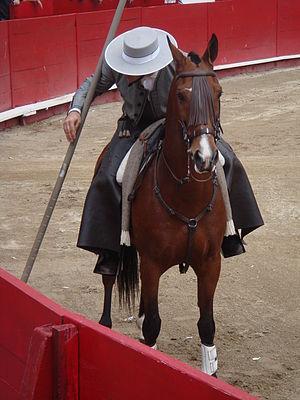
Un rejón est l'instrument utilisé par le rejoneador dans une corrida équestre. Il comprend deux types d'instrument : les « rejónes de châtiment » et le « rejón de mort ».
La corrida de rejón est une forme de corrida dans laquelle le taureau est combattu par un cavalier, le rejoneador.
Un rejoneador est un cavalier combattant le taureau avec un rejón, javelot de bois qui a succédé à la lance dans la pratique seigneuriale du combat à cheval du taureau. La corrida de rejón ou corrida équestre porte encore le nom de « caballero en plaza ».